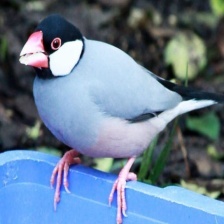
Species: JAVA SPARROW
Scientific name: LONCHURA ORYZIVORA